Notre Dame University–Louaize

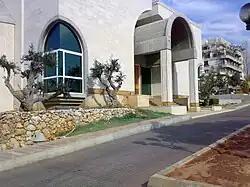
NDU Auditorium building

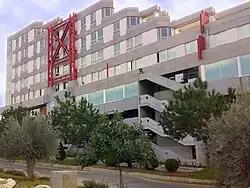
NDU Men's Residence

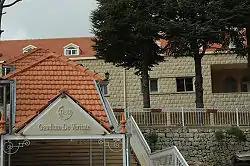
NDU Shouf Campus

Located on a land granted by the Maronite Order of the Blessed Virgin Mary and overlooking the Dog River valley, the Zouk Mosbeh campus of NDU boats one of the biggest campuses in Lebanon, with a total built area of 34,000 square meters. The Zouk Mosbeh campus is designed to accommodate approximatively 8,000 students.